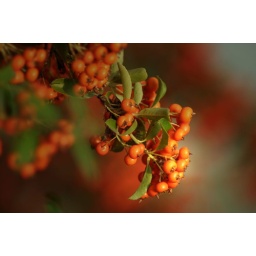
These berries are white flowers in the spring.